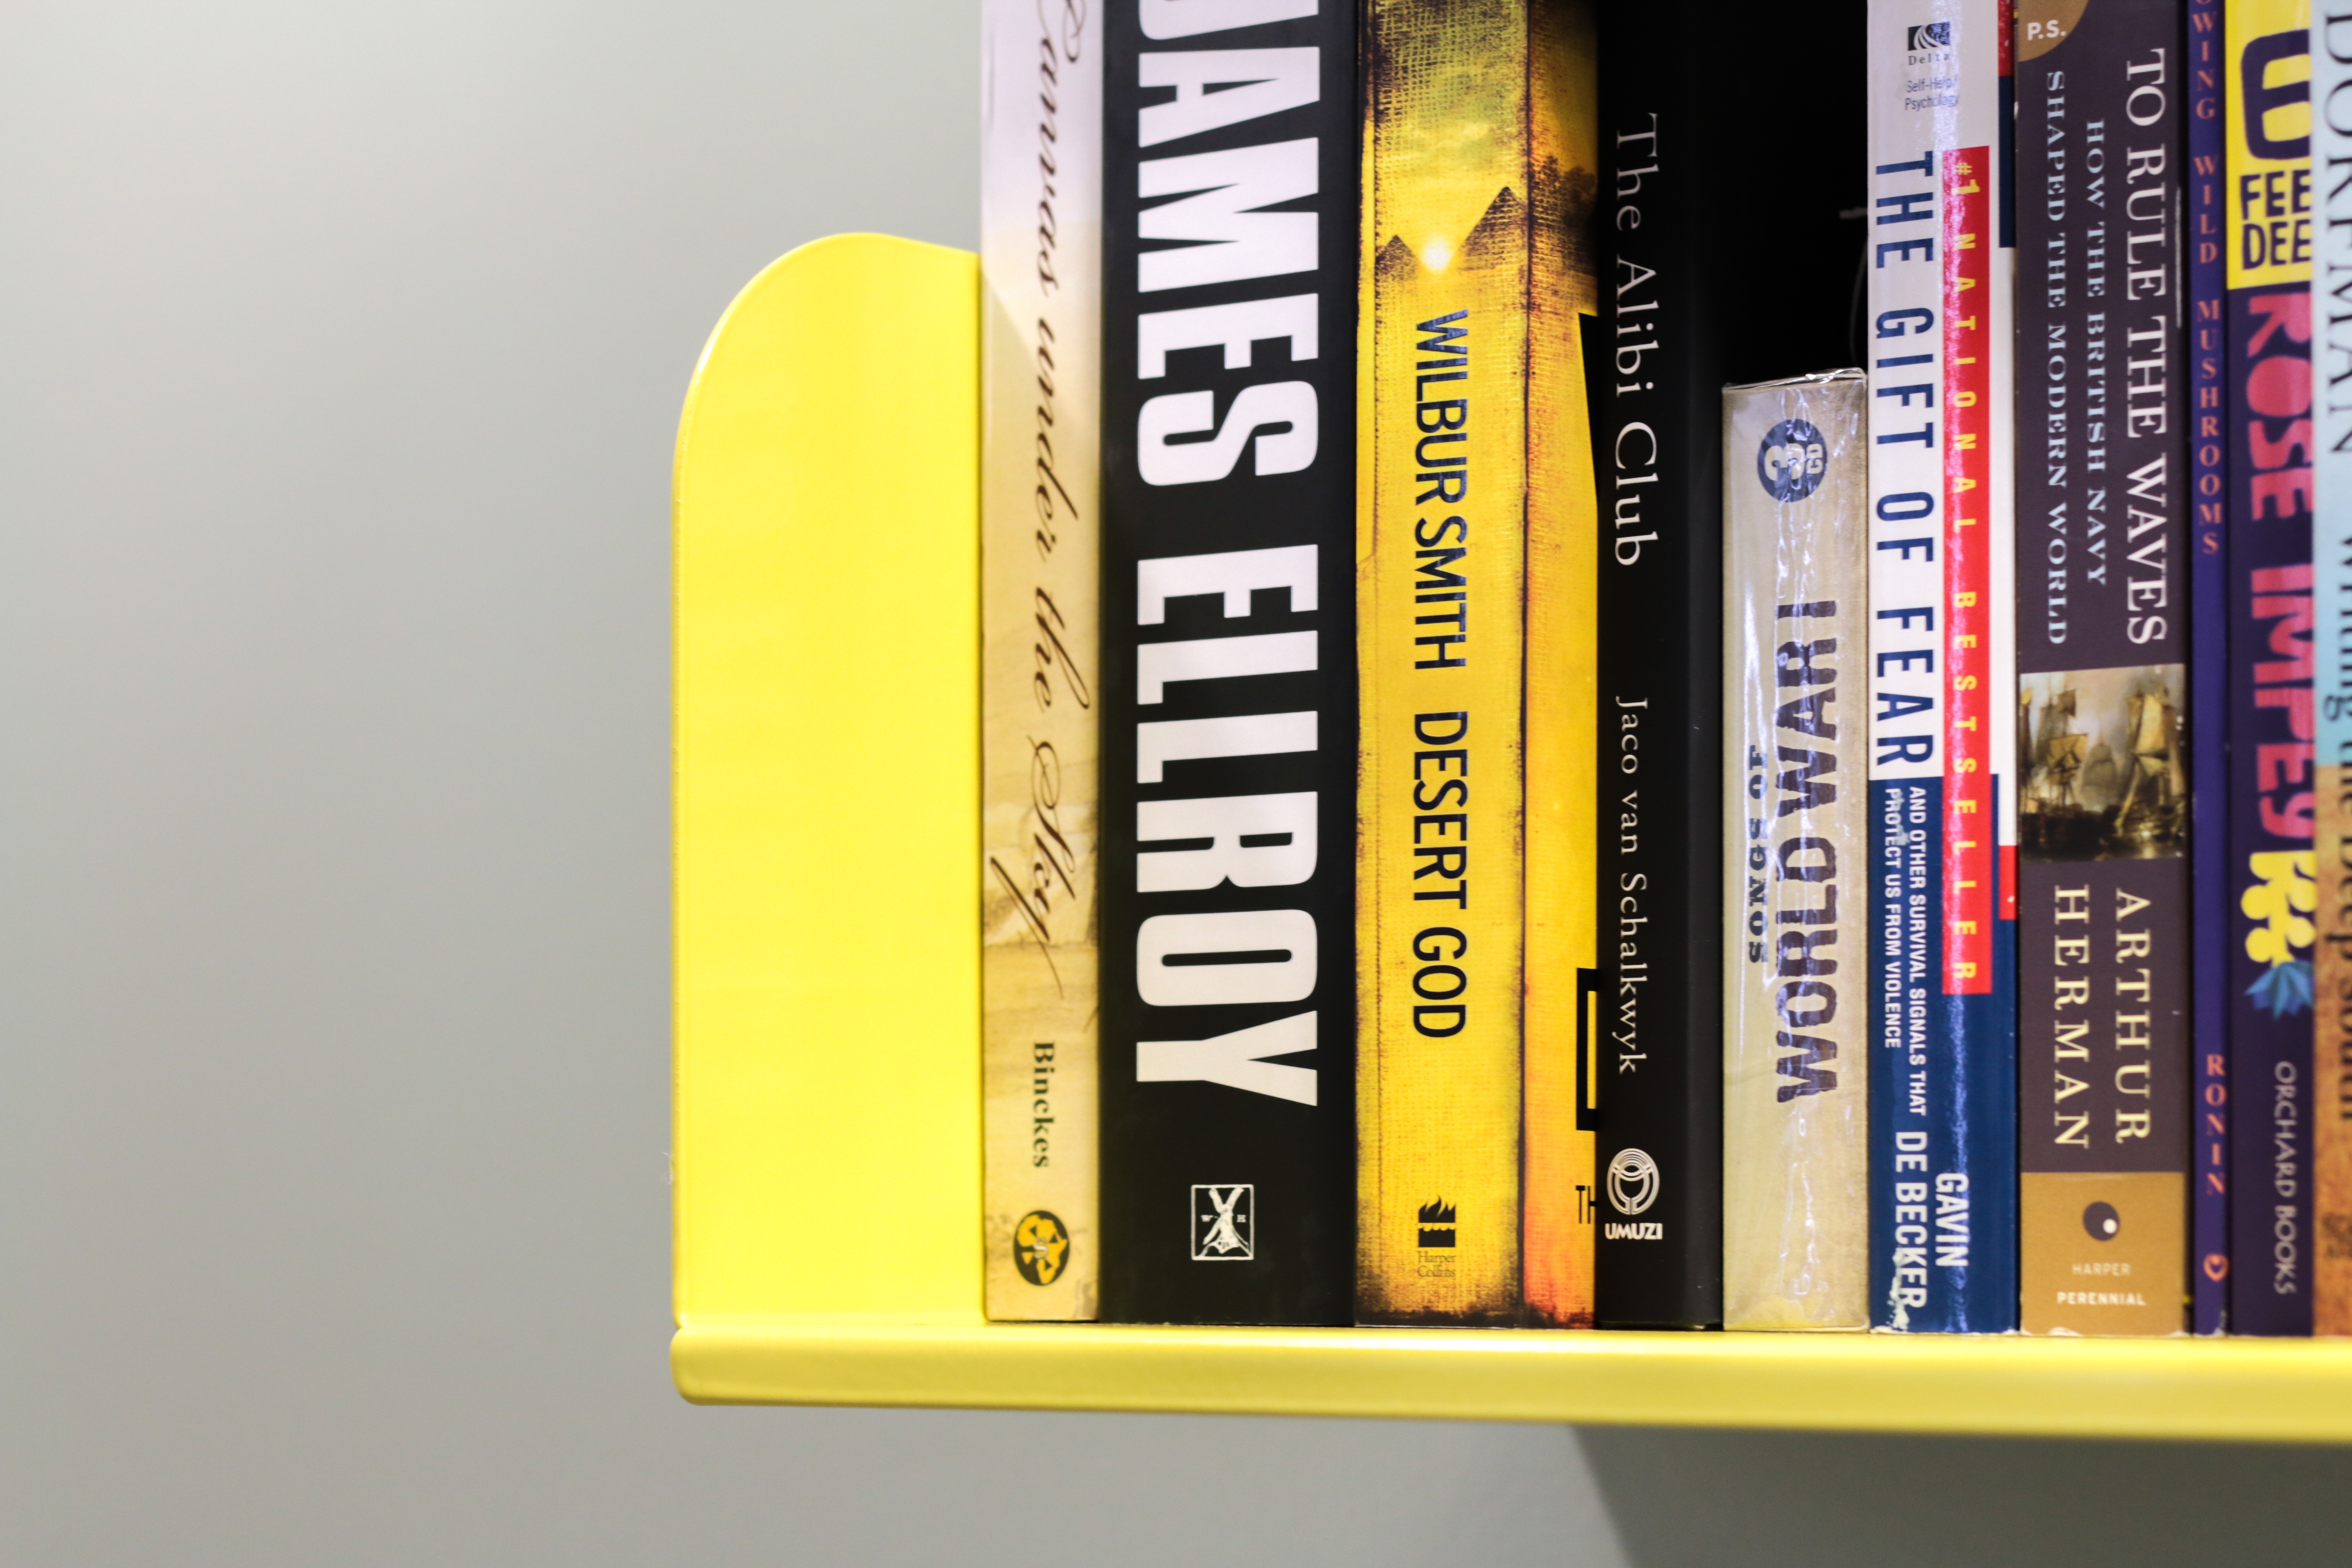
book, color, shelf, furniture, yellow, bookshelf, education, brand, literature, library, design, books, text, university, literary